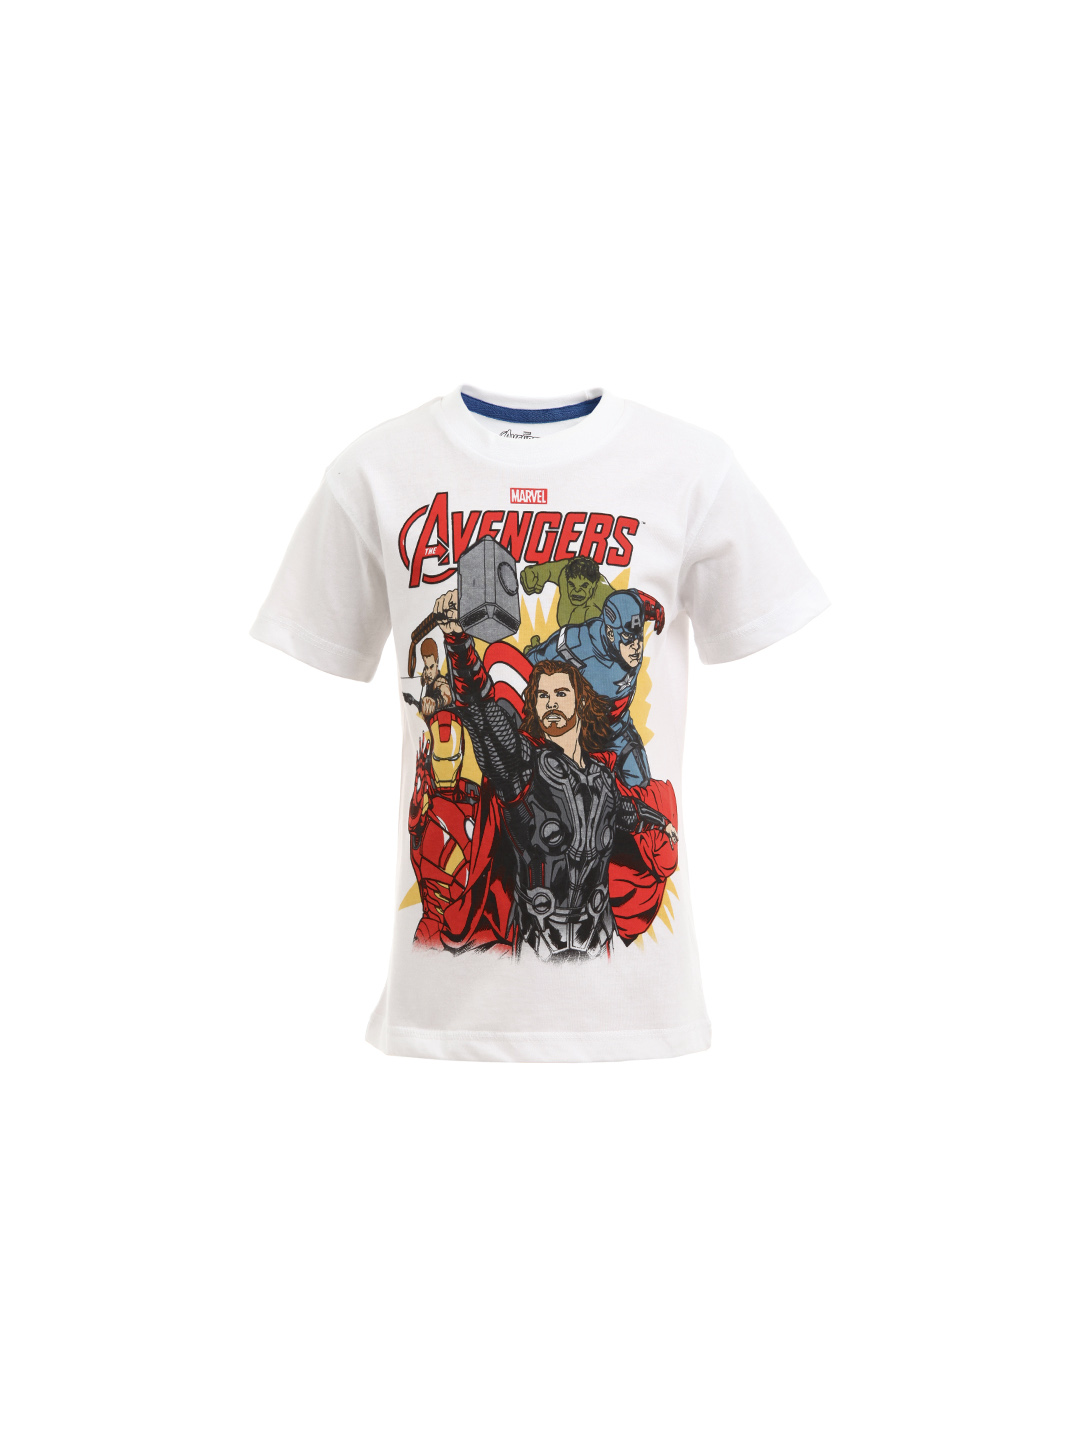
Avengers Boys White T-shirt
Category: Apparel / Topwear / Tshirts
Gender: Boys
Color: White
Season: Summer 2012
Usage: Casual